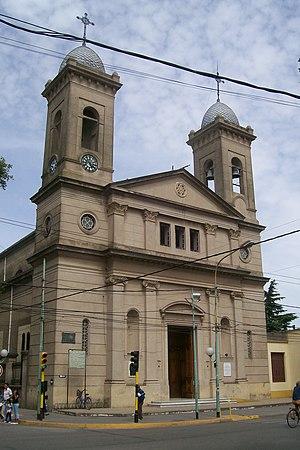
Zárate est une ville de la province de Buenos Aires, en Argentine, et le chef-lieu du partido de Zárate. Elle est située sur la rive droite du Río Paraná. Depuis Buenos Aires, on peut y accéder par la route nationale 9 ou la route nationale 12.